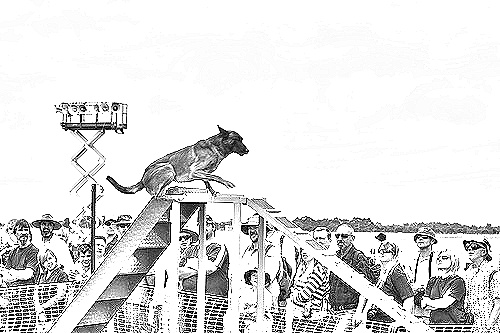
Portrait style: Sketch Portrait